Tricarico

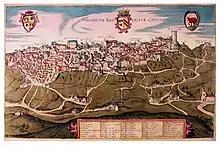
Triacricon/Tricaricum, depicting the three citadels of the city, with the north to south orientation, shown from left to right

Although of ancient origin, the first news documented about the town dates to 849, when it was a Lombard county included in the gastaldate of Salerno. Later (9th century - late 10th century) it was an Arab stronghold. The terrace gardens, of Arabic origin, are still in use today. In 968 Tricarico was conquered by the Byzantine Empire, and then, in 1048, it became a Norman fortified town.